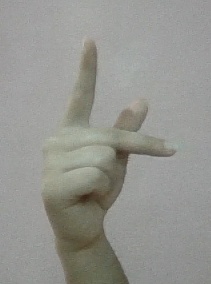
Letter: dha